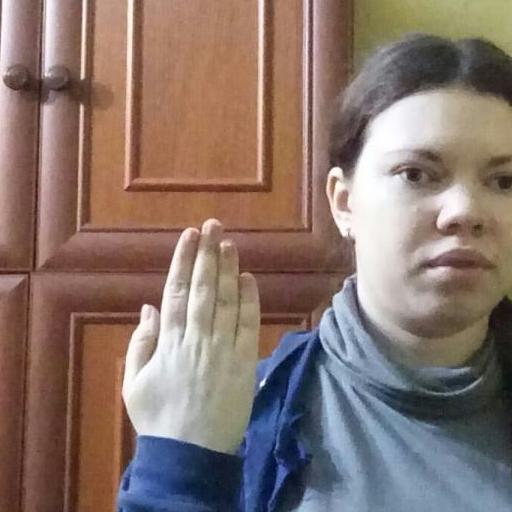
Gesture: stop_inverted